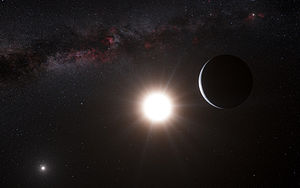
Alfa Centauri / Planeter og muligheder for liv
En kunstnerisk fremstilling af planeten Alfa Centauri Bb i nærheden af Alfa Centauri B med hovedstjernen (A) i baggrunden.
Alfa Centauri er et dobbeltstjernesystem, som kan ses på den sydlige himmelhalvkugle i stjernebilledet Centaurus. Dobbeltstjernesystemet er den tredjemest lysende stjerne på stjernehimmelen. Betragtes stjernesystemet med det blotte øje fremstår systemet som én stjerne, men ved brug af kraftig kikkert eller et lille teleskop ses dobbeltstjernesystemet tydeligt gennem det meste af dettes kredsløb. Som følge af sin placering på den sydlige himmelhalvkugle er det ikke muligt at betragte Alfa Centauri fra Danmark.